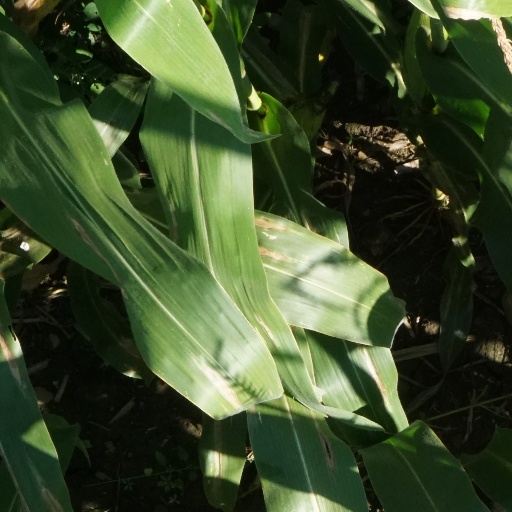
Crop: maize; corn